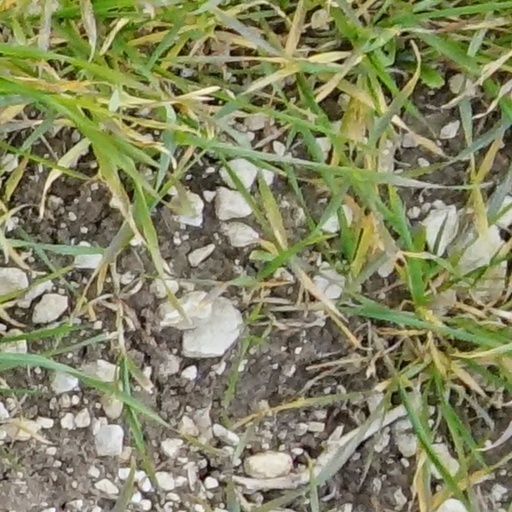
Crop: wheat